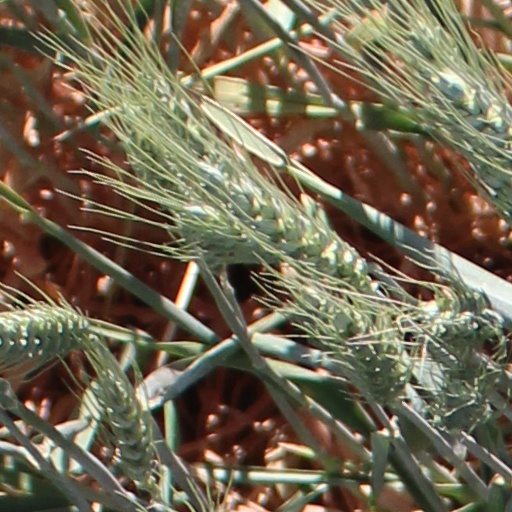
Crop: wheat